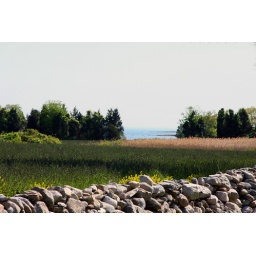
Stone wall, various fauna in field and a small view of Buzzards Bay to the east